Lena Gold Mining Partnership

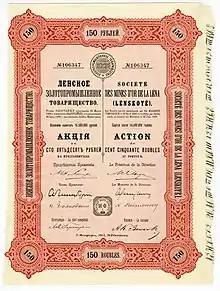
One bearer share par value of 150 roubles of The Lena Gold Mining Partnership. St. Petersburg, 1912

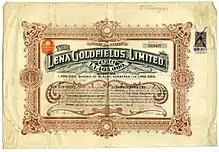
Share warrant The Lena Goldfields, Limited. 1910

In 1855, two merchants, Pavel Basnin and Petr Katyshevtsev, members of the top guild and honorary citizens of Irkutsk, founded the Lena Gold Mining Partnership. By the beginning of the 1870s, Evzel Gintsburg and the Meyer & Co trading house had begun accumulating shares of the mining partnership. In 1882, the Gintsburg dynasty – headed by father Evzel (Osip) Gabrielovich Gintsburg (1812–1878) and his son Horace (1833–1909) – started to dominate the gold trade in the Lena River region.